Brandon McBride

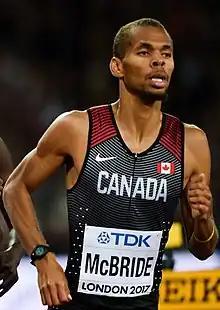
McBride at the 2017 IAAF World Championships

Brandon McBride (born June 15, 1994) is a Canadian track and field athlete competing in middle-distance events, predominantly in the 800 metres. He won the gold medal in the event at the 2018 NACAC Championships.